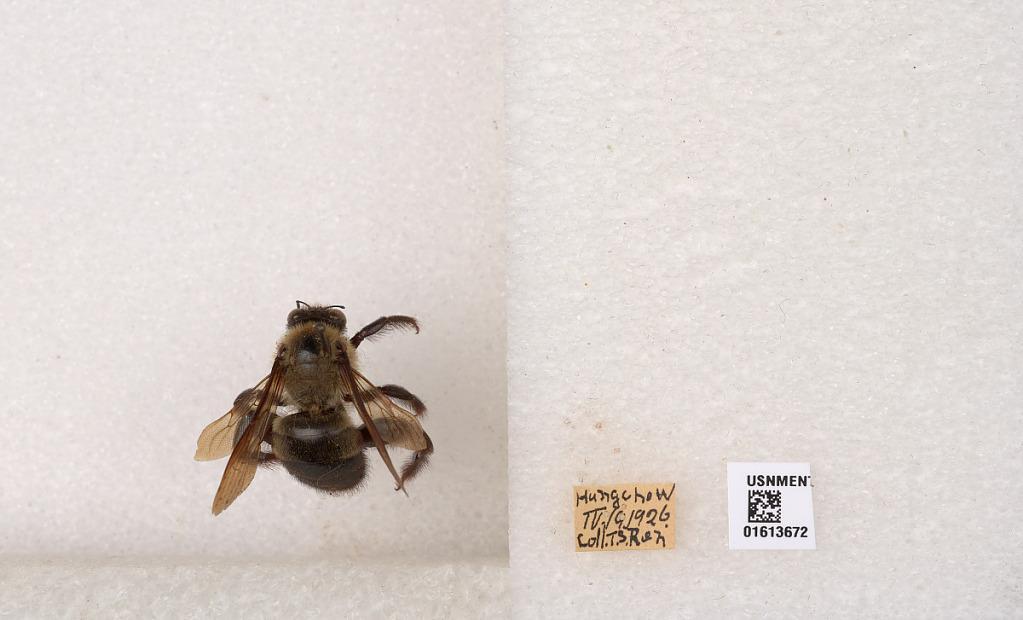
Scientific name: Xylocopa (Biluna) tranquebarorum tranquebarorum (Swederus)
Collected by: T. Reh
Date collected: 1926-4-19
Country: China
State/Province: Zhejiang
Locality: Hangchow